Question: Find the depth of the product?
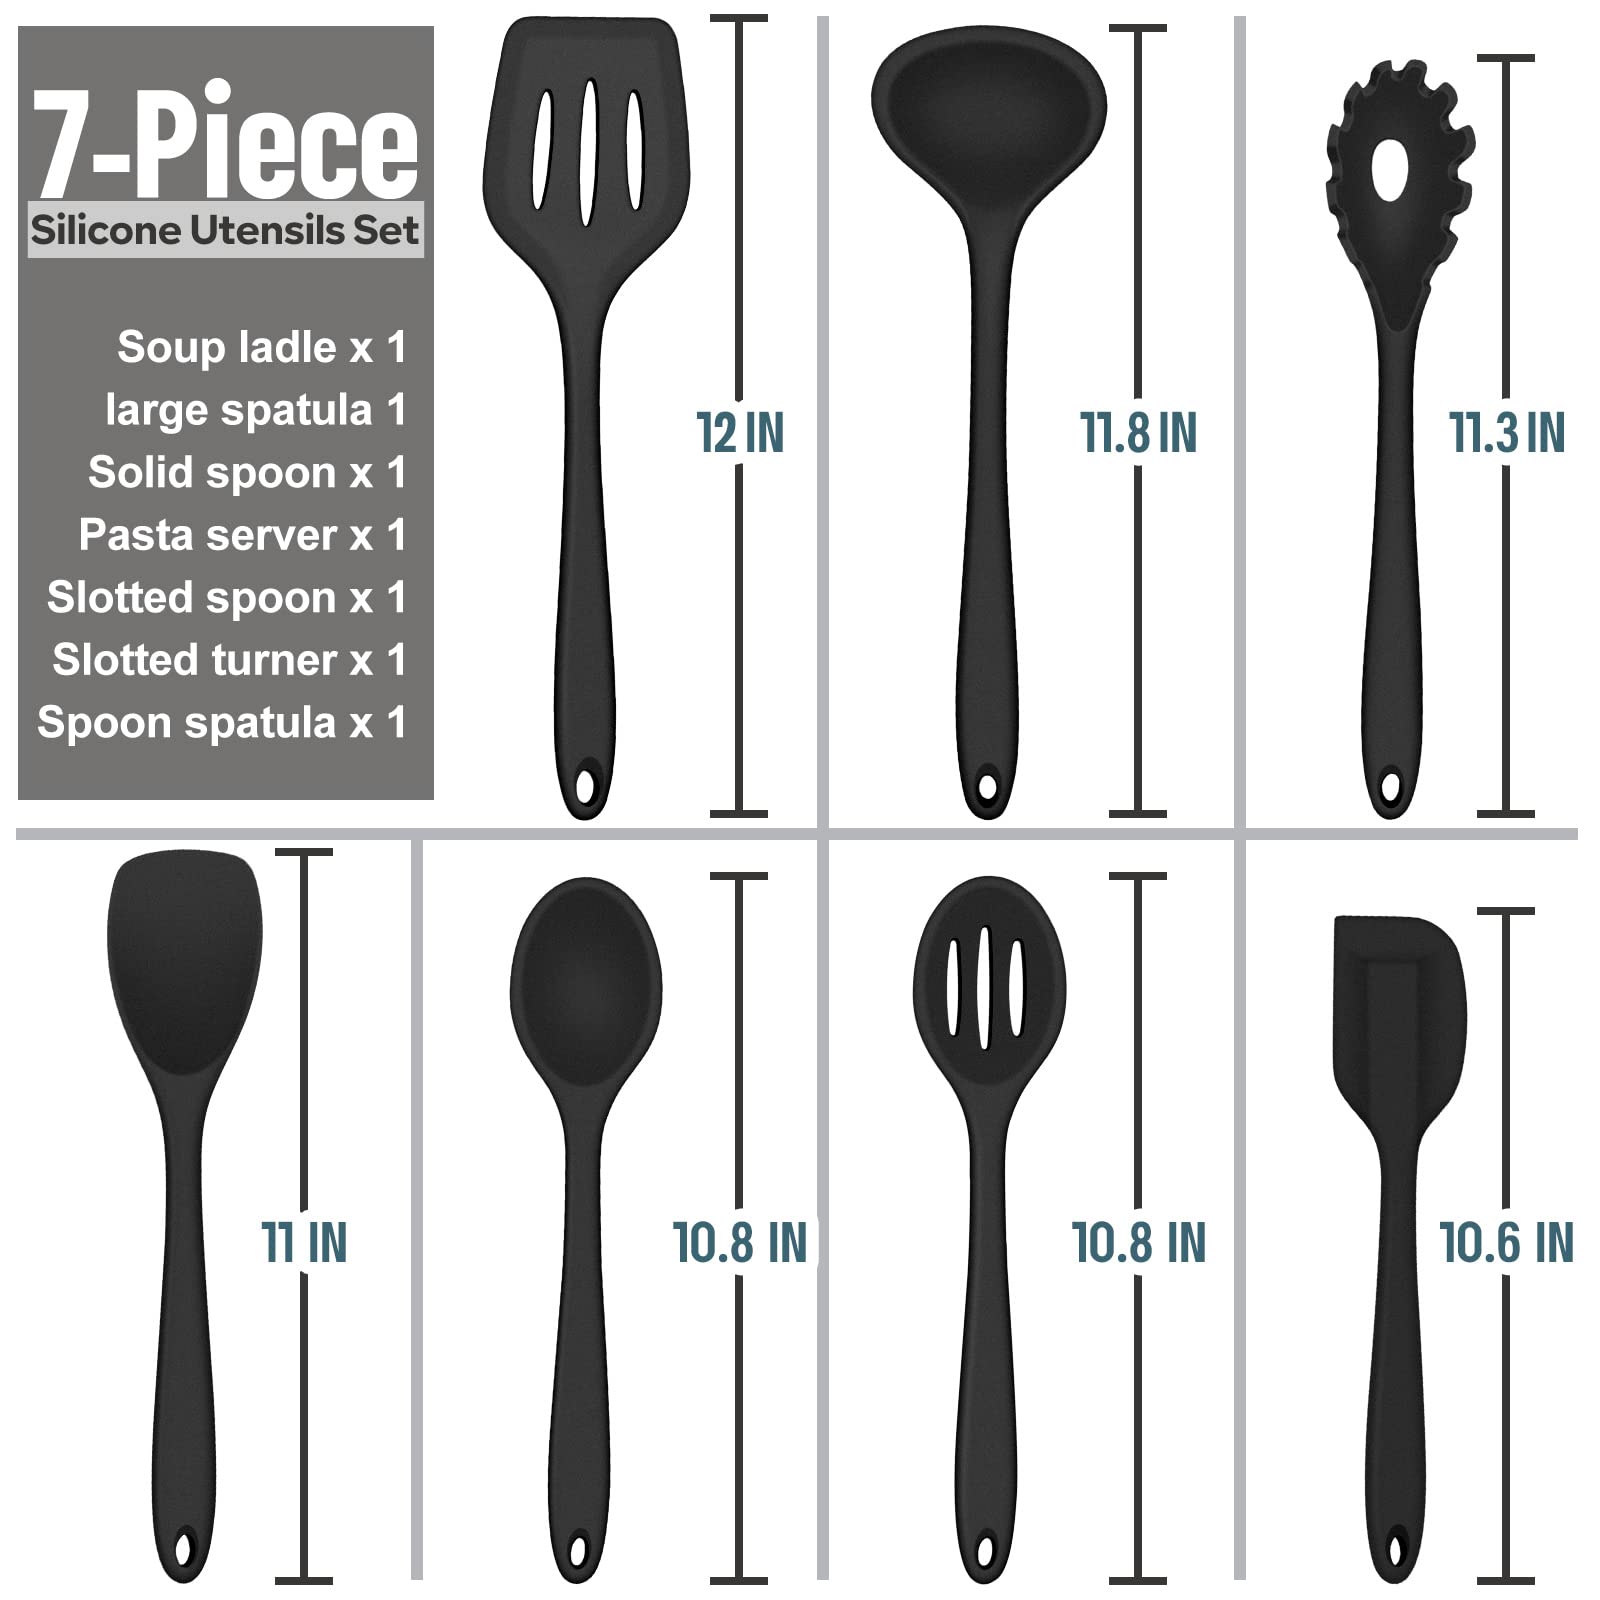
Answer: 11.3 inch